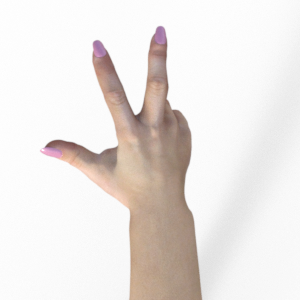
Label: scissors